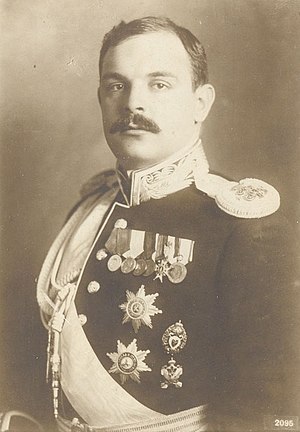
Sergei Georgevitch, 8. hertug af Leuchtenberg
Sergei Georgevitch, 8. hertug af Leuchtenberg var en russisk adelsmand.